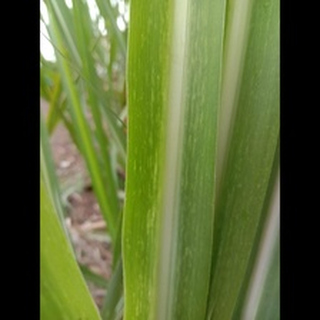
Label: sugarcane_mosaic